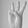
ASL letter: W